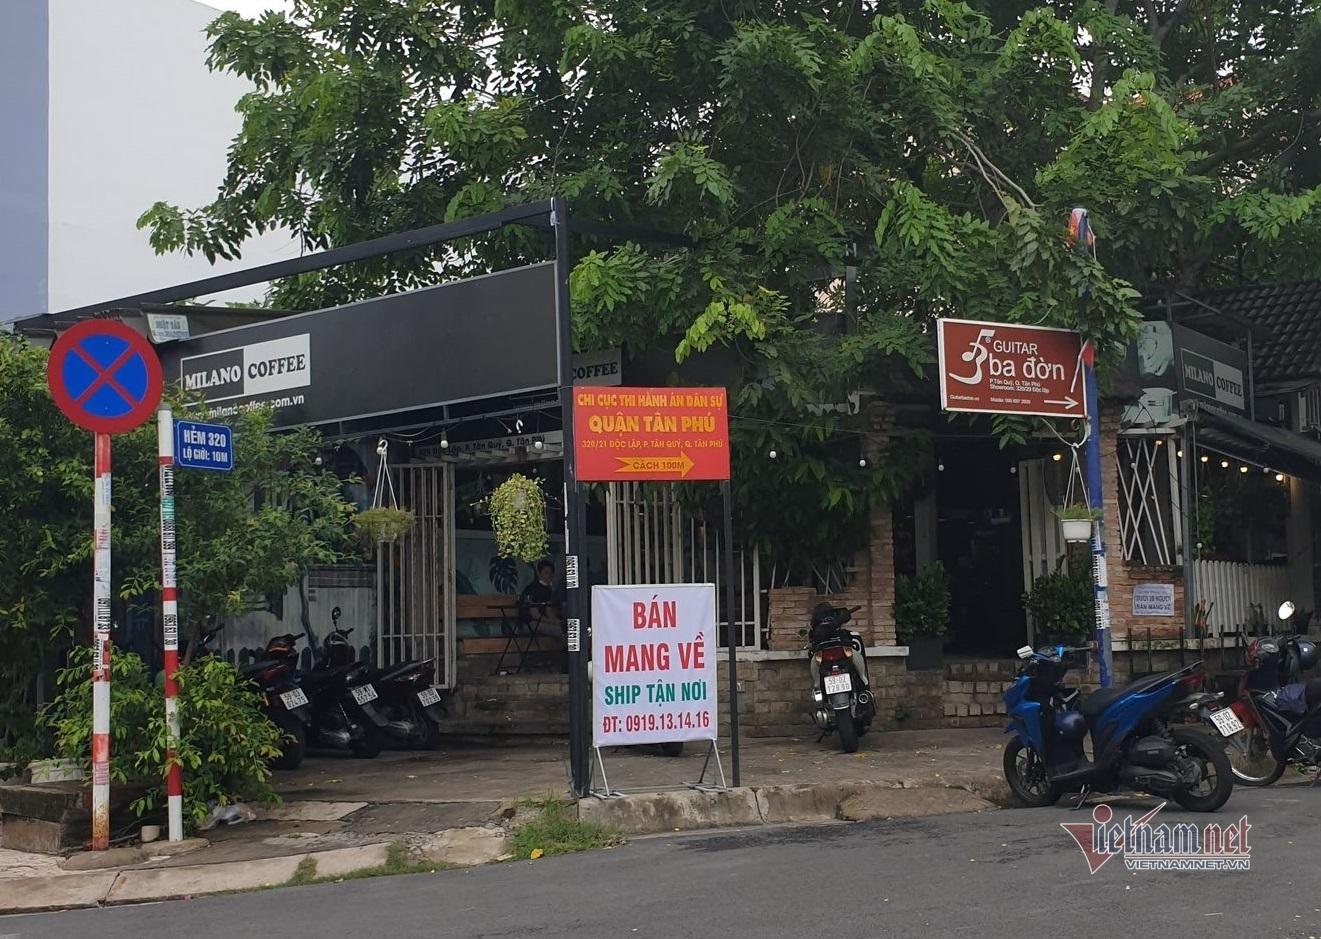
có những chiếc xe máy xuất hiện ở phía trước quán cà phê